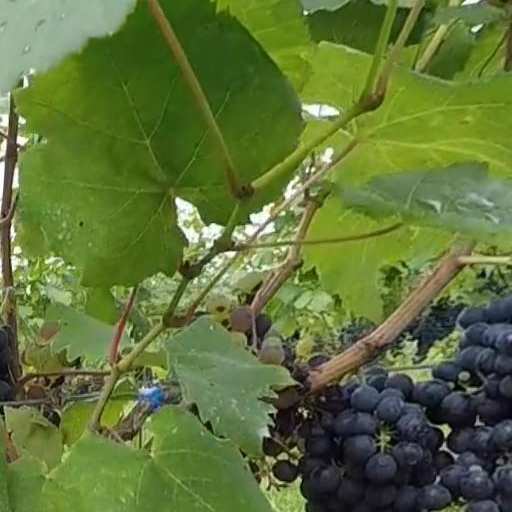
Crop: grape